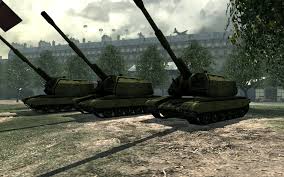
Label: 2S19_MSTA